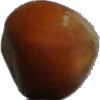
Label: nut_forest